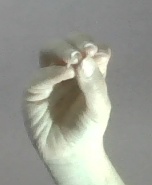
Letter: ha